Baji Rao II

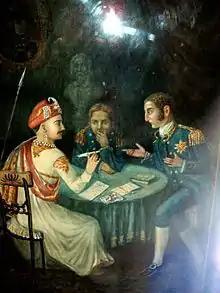

Baji Rao was the son of the former "Peshwa" Raghunathrao and his wife Anandibai. Raghunathrao had defected to the English, causing the First Anglo-Maratha War, which ended with the Treaty of Salbai. Baji Rao was born in 1775, when both his parents were kept in imprisonment by the then Peshwa's cabinet. Until the age of 19, he along with his brothers were kept in confinement and denied even basic rights of education.